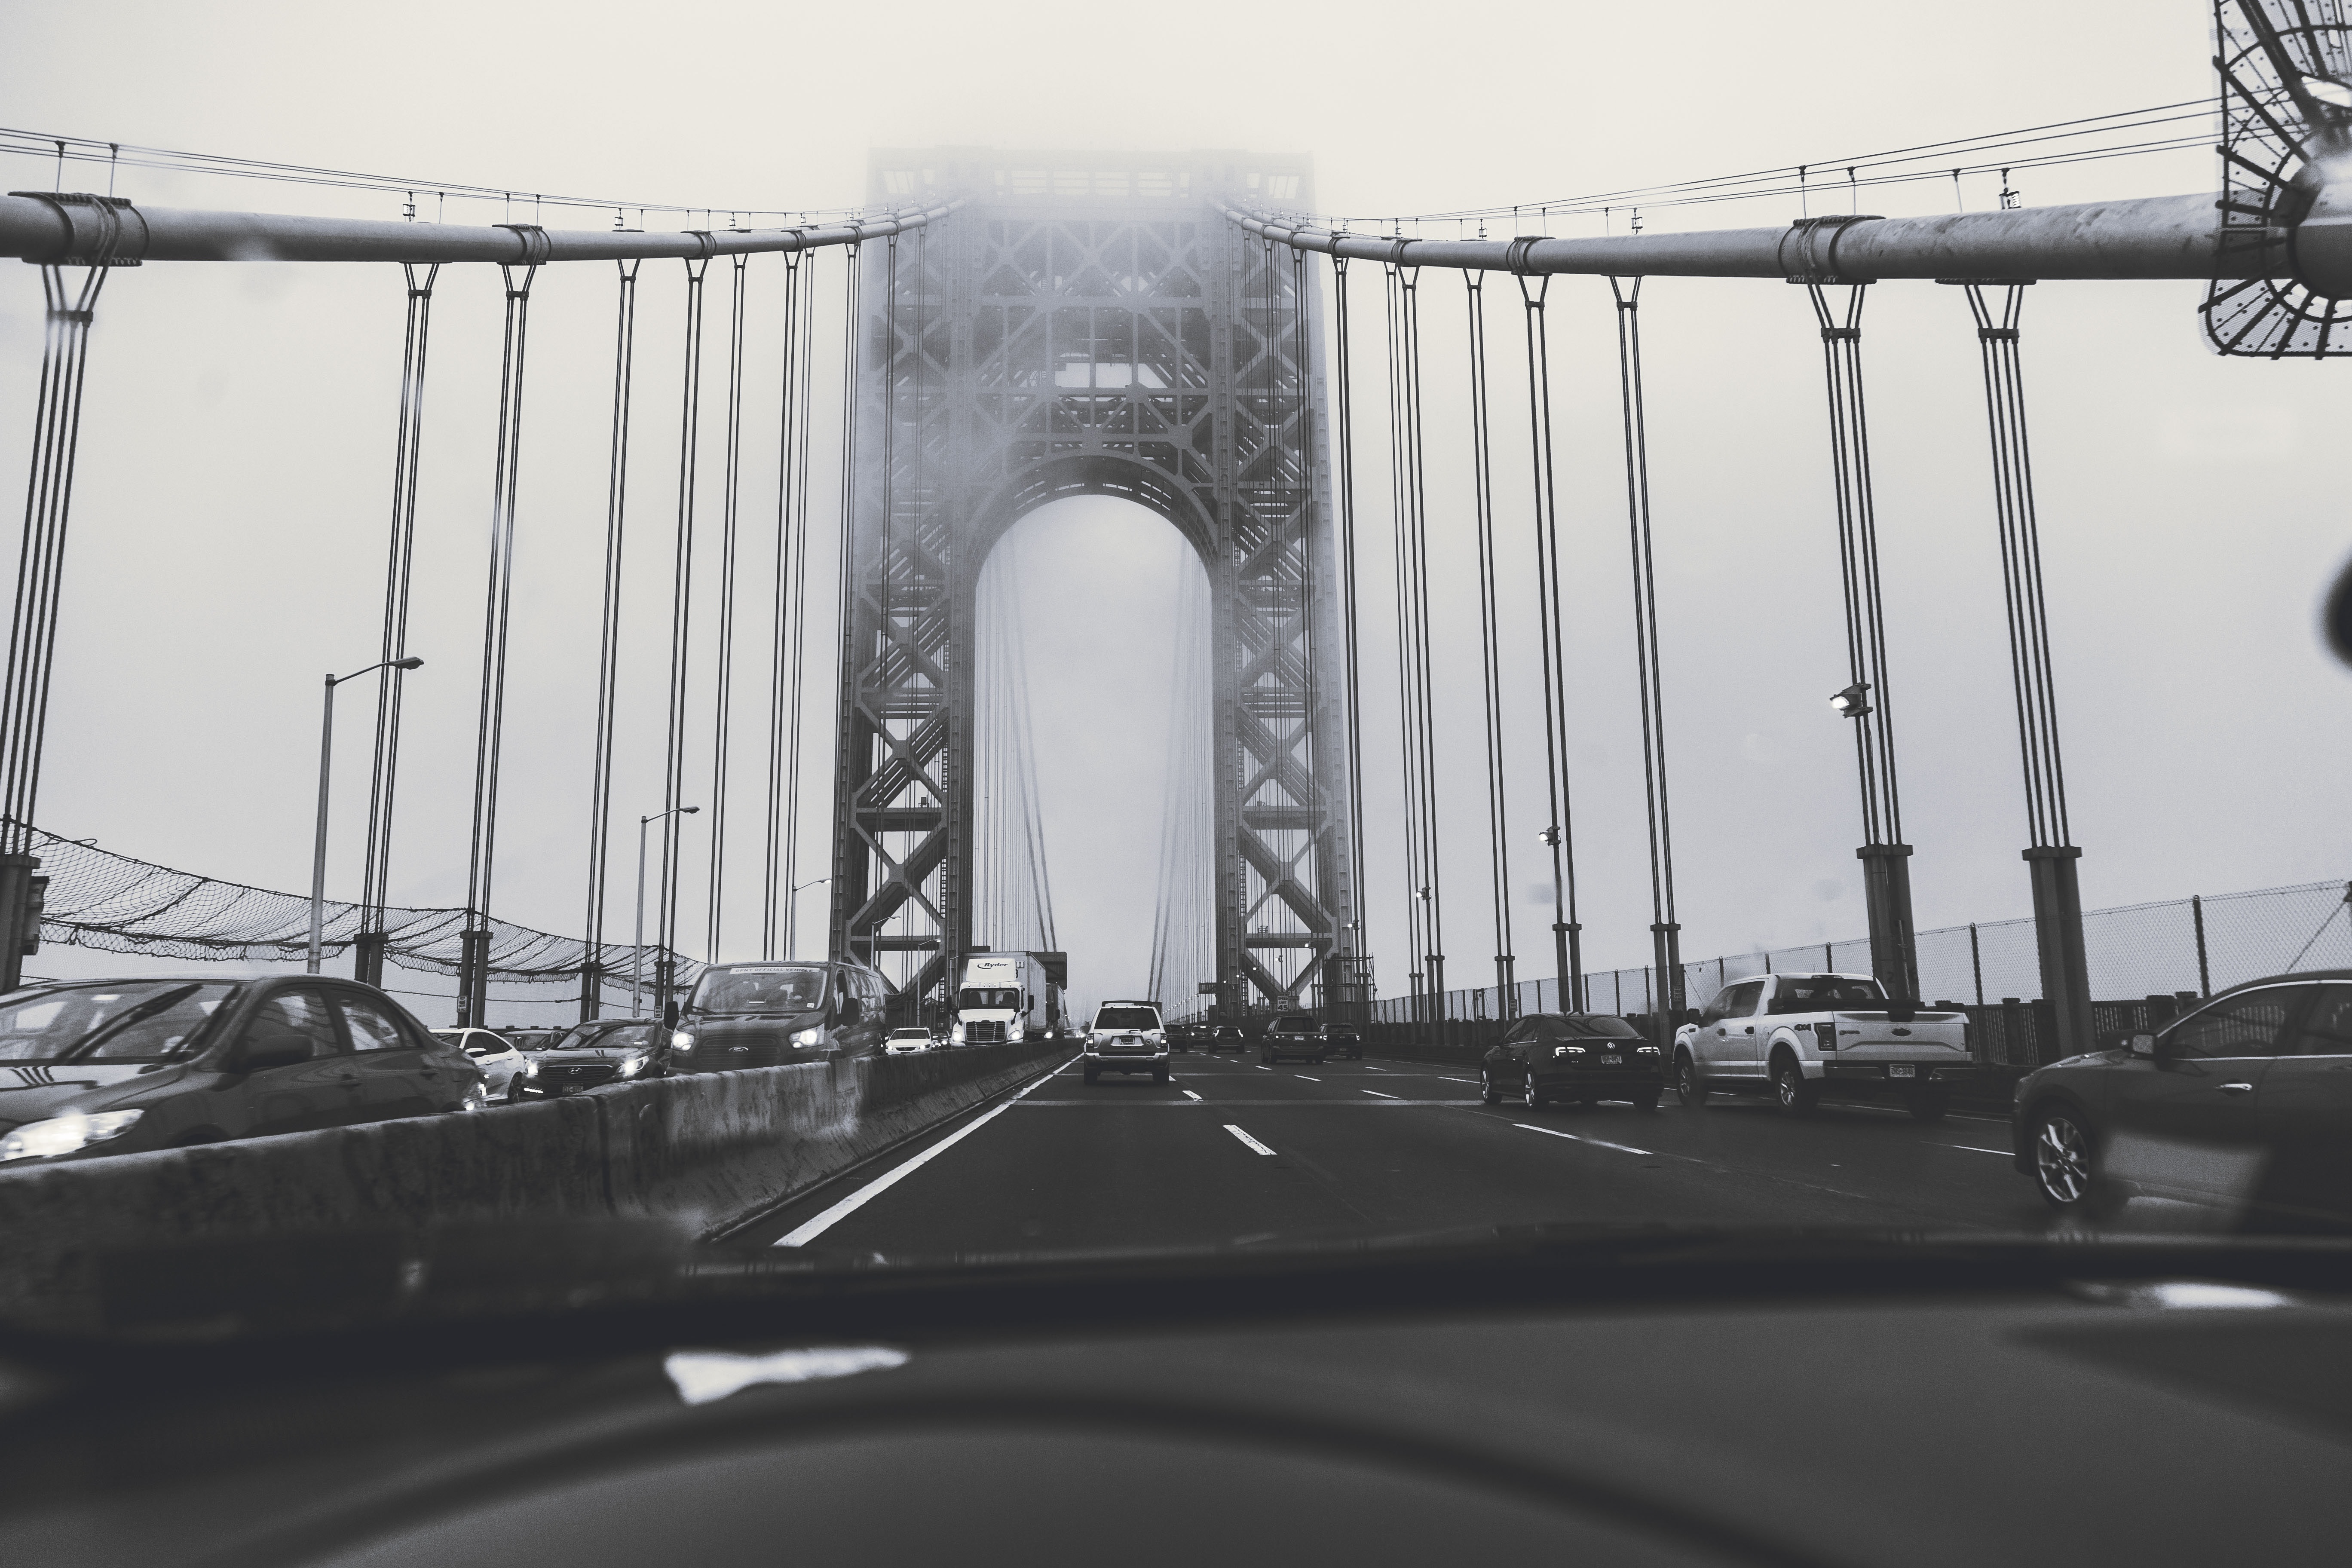
black and white, bridge, water, fixed link, structure, architecture, photography, monochrome photography, monochrome, sky